Bollettino della Vittoria

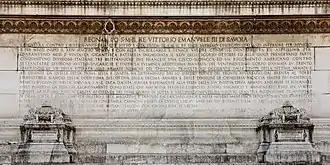
The text of the carved on the marble of the Altare della Patria, with the two altars bearing the inscription (left) (right) echoing the Latin phrase "et facere et pati fortia Romanum est" ('It is the attribute of a Roman to perform as well as to suffer mighty things'.)

The is the official document after the Armistice of Villa Giusti with which General Armando Diaz, the supreme commander of the Royal Italian Army, announced, on November 4, 1918, the surrender of the Austro-Hungarian Empire and the victory of the Kingdom of Italy in World War I.